Anglo-Egyptian treaty of 1936

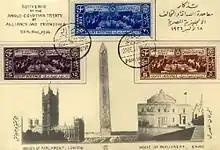
Anglo-Egyptian Treaty of 1936

The British Occupation of Egypt began in 1882 when British forces, under the command of Sir Garnet Wolseley, intervened to suppress a nationalist uprising led by Egyptian officer Ahmed Urabi, leading to the Anglo-Egyptian War of 1882. After suffering a defeat in Kafr El Dawwar, British forces changed plans and defeated the Egyptian Army In the Battle of Tell El Kebir, advancing freely to Cairo. As a result, Urabi surrendered and exiled to Ceylon (Sri Lanka today). The British justified their intervention with the need to protect British interests, particularly the Suez Canal, which was vital for Britain's colonial empire and trade routes to India. Egypt continued to be a nominal Ottoman Vassal with its own dynasty, military and legal system. Egypt became an autonomous vassal of the Ottoman Empire and a de facto independent state during Muhammad Ali’s rise to power, especially after the Egyptian-Ottoman War.